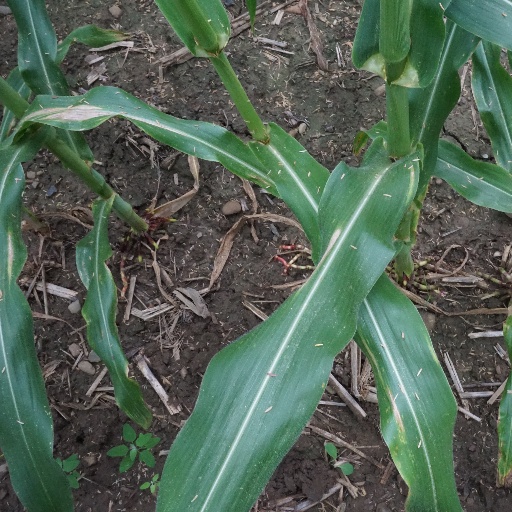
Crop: maize; corn